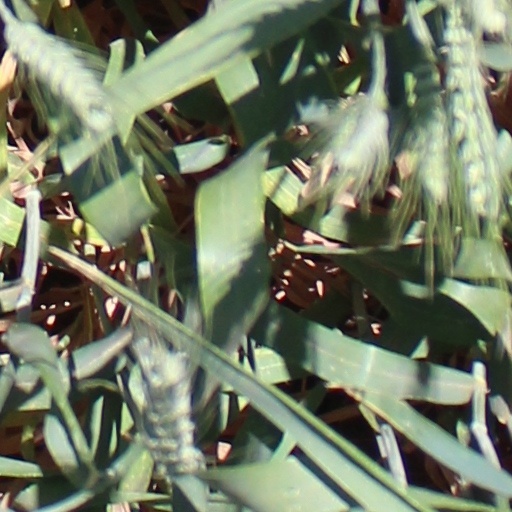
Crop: wheat